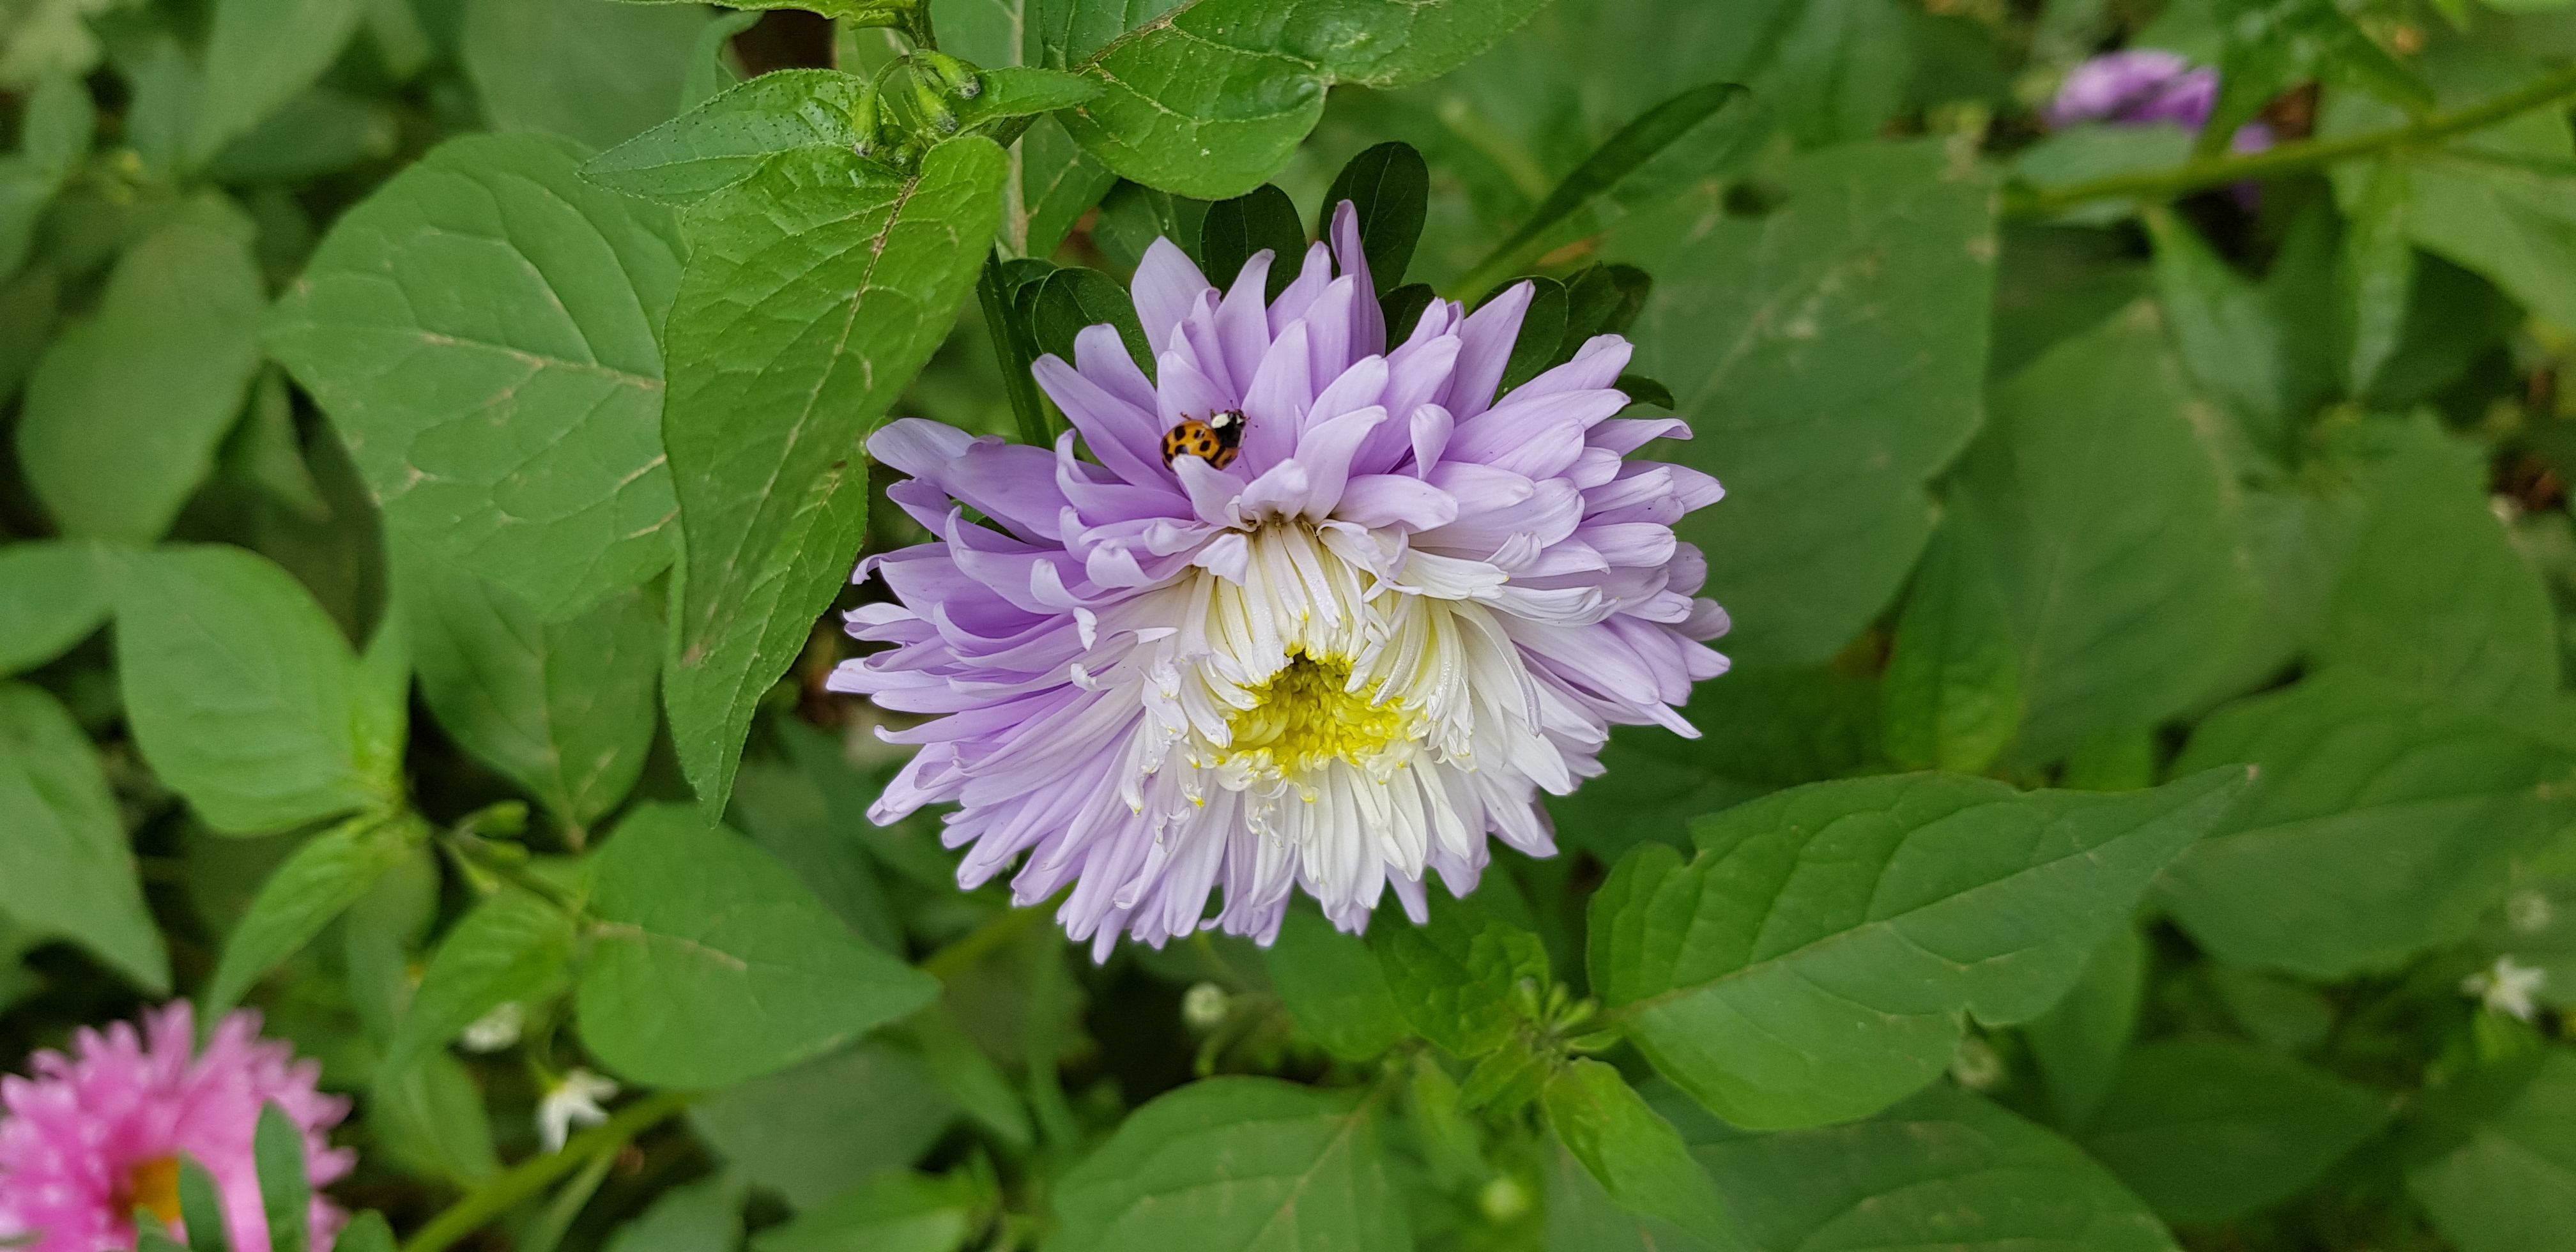
flower, purple, nature, ladybird, green, flowering plant, plant, petal, leaf, aster, annual plant, daisy family, wildflower